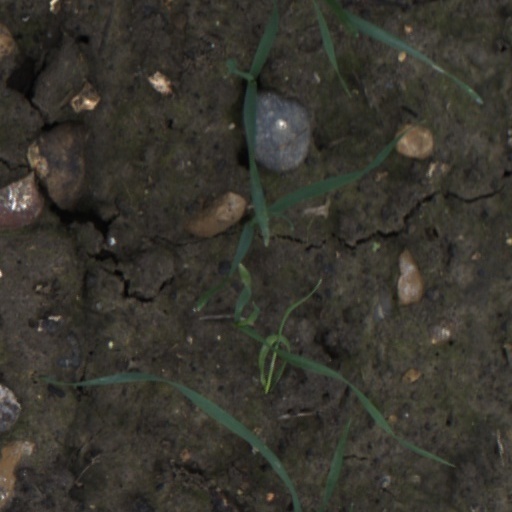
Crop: wheat